Vojo Ćalov

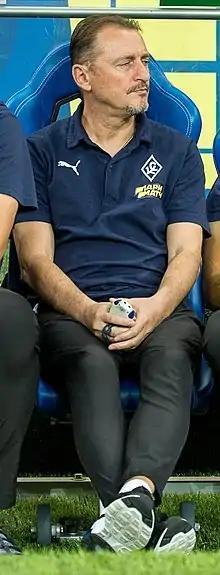
Ćalov coaching Krylia Sovetov Samara in 2019

Vojo Ćalov (born 29 July 1963) is a Montenegrin football manager and former player.